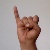
The image shows a hand gesture representing the letter 'I' in Indian Sign Language.